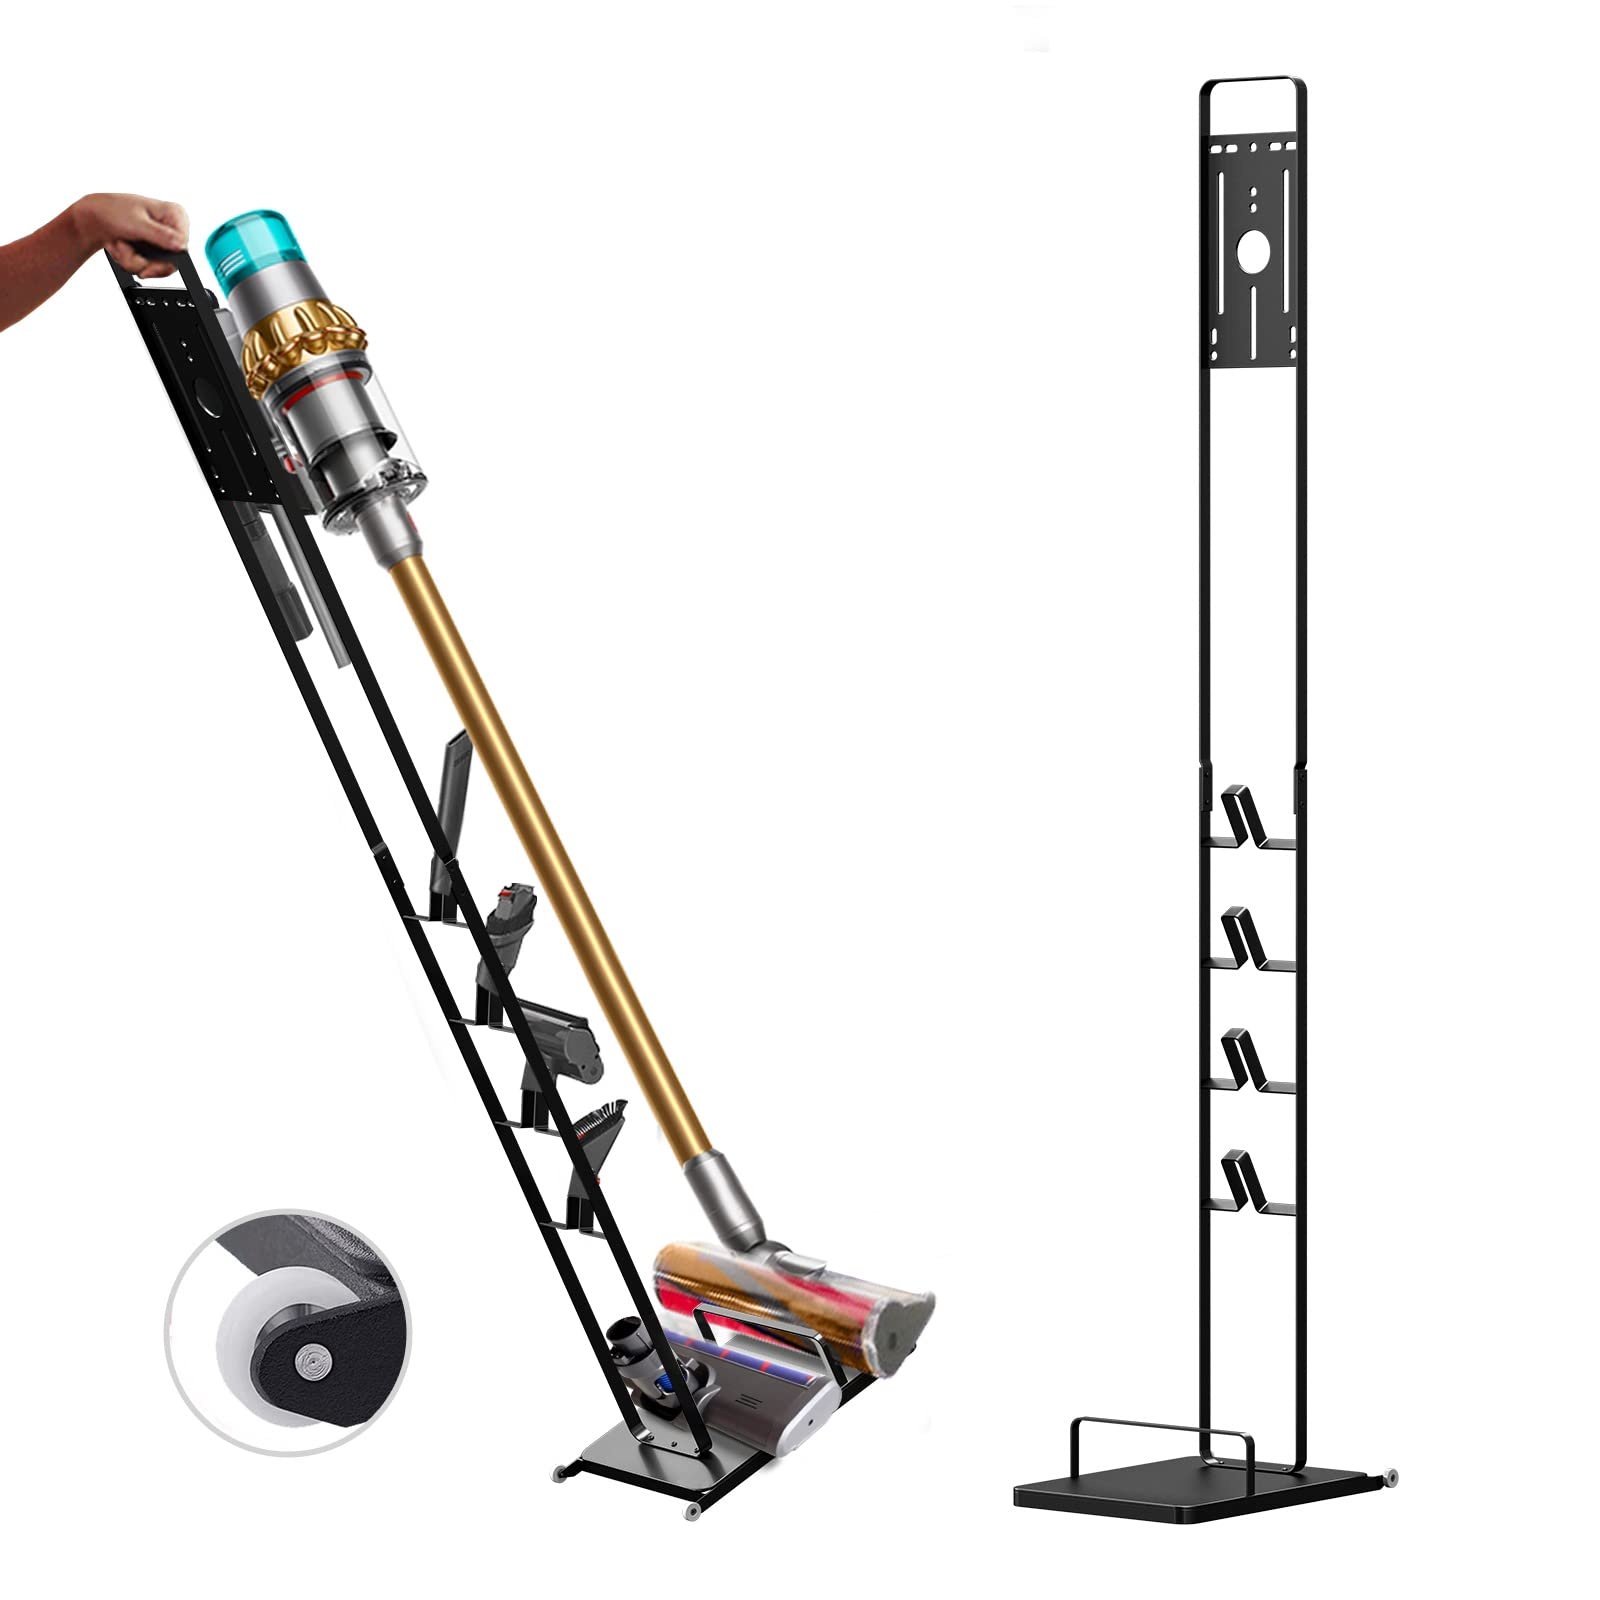
1 x RAW Customer Returns Foho Vacuum Stand, Stable Metal Storage Bracket Holder Stand Compatible for Dyson Gen5 V15 V12 V11 V10 V8 V7 V6 DC Series Handheld Cordless Vacuum Cleaners, with Wheels - RRP £34.08
Download Manifest: HERE Title Qty Unit Price Total Price ASIN EAN Foho Vacuum Stand, Stable Metal Storage Bracket Holder Stand Compatible for Dyson Gen5 V15 V12 V11 V10 V8 V7 V6 DC Series Handheld Cordless Vacuum Cleaners, with Wheels 1 £34.08 £34.08 B08JTZK7ZV 8014044957208
Brand: Jobalots
Category: Home & Garden > Household Appliance Accessories > Vacuum Accessories > Charging Bases